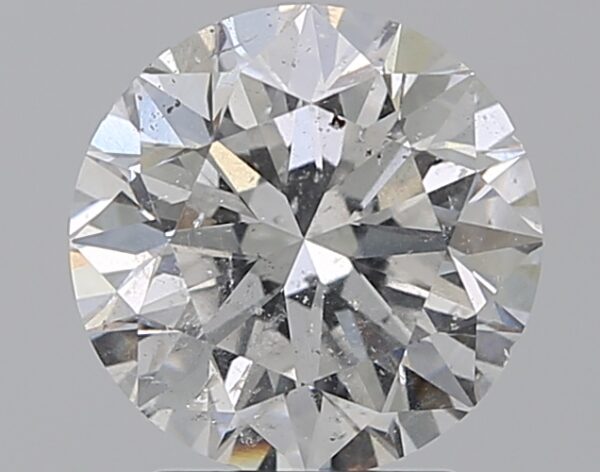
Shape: round
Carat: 2.39
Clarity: SI2
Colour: D
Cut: EX
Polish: EX
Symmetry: EX
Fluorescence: SL
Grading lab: IGI
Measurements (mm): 8.47 x 8.4 x 5.36